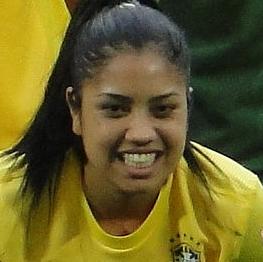
Age: 24